Ang Alamat ng Lawin

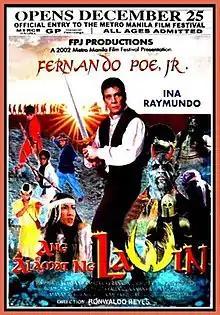
Theatrical release poster.

Ang Alamat ng Lawin is a 2002 Filipino fantasy swashbuckler film produced and directed by Fernando Poe Jr. — his final directorial work. The film stars Poe and Ina Raymundo along with new childstars Cathy Villar, Franklin Cristobal, Ryan Yamazaki, and Khen Kurillo.